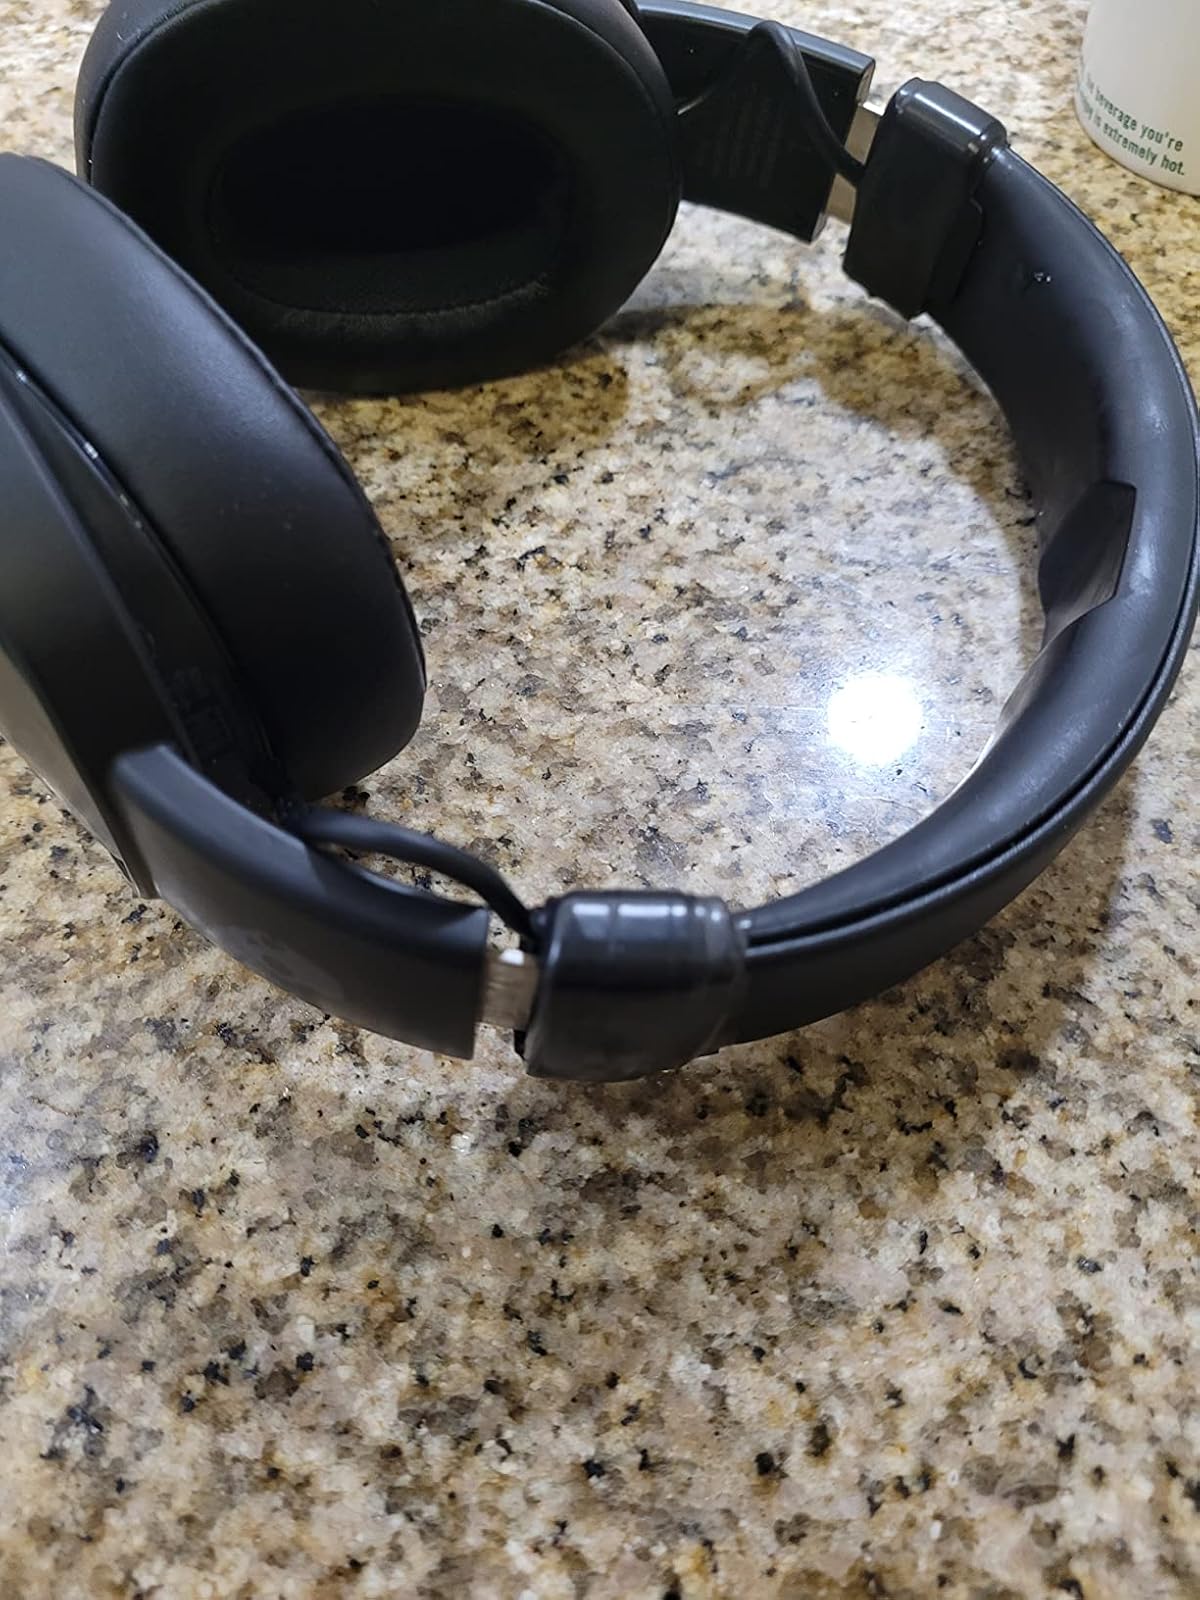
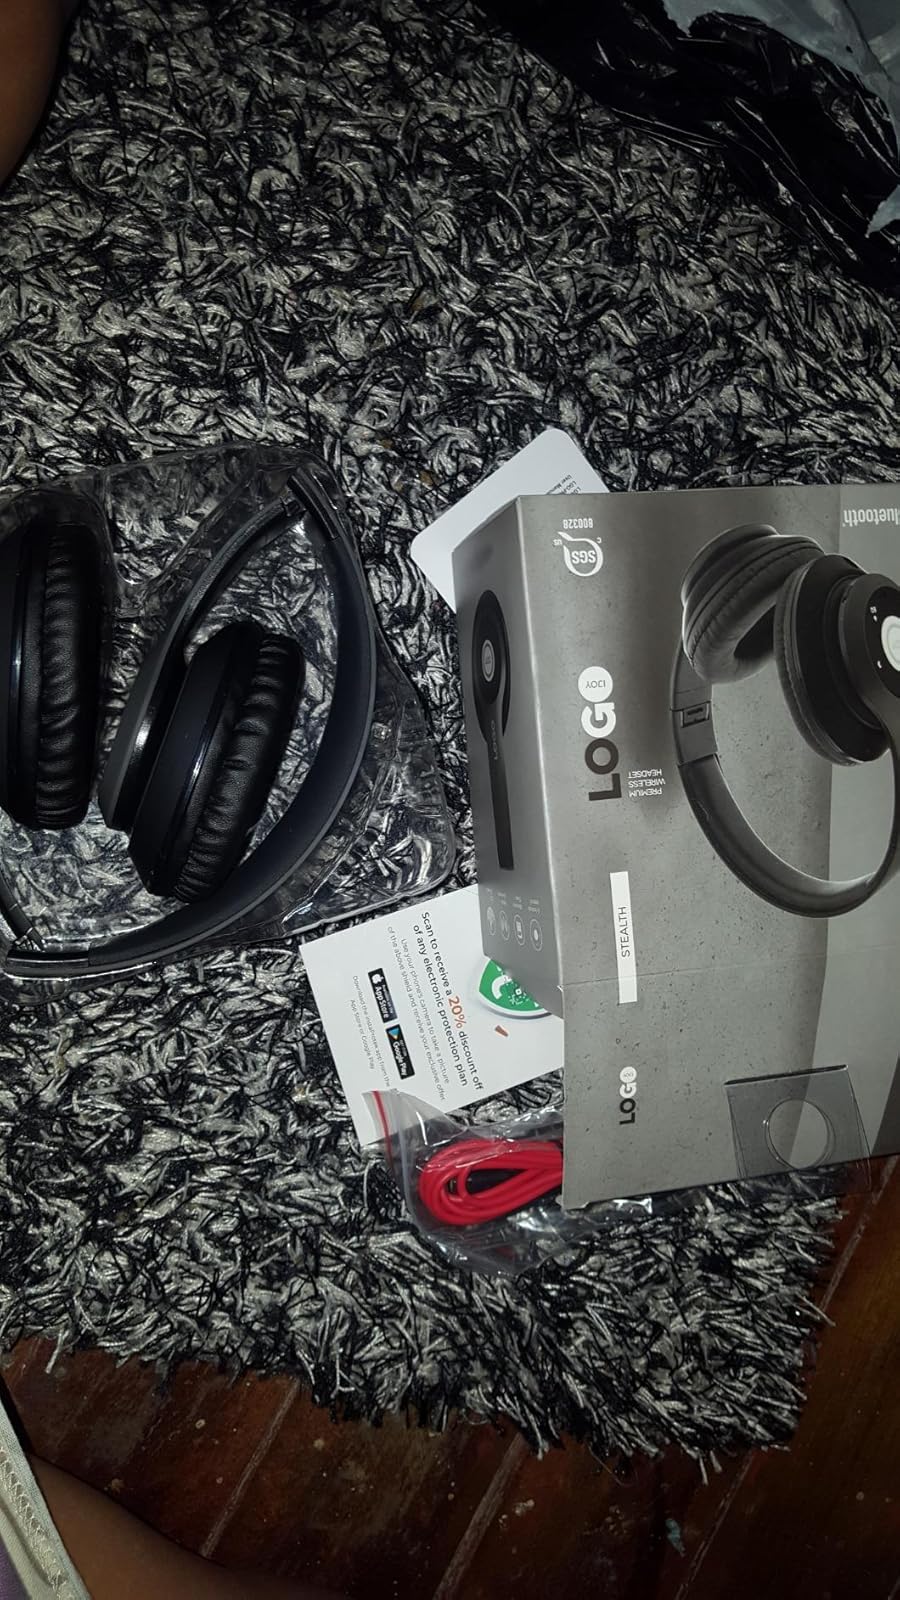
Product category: headphones
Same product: no